Battle of Hulao

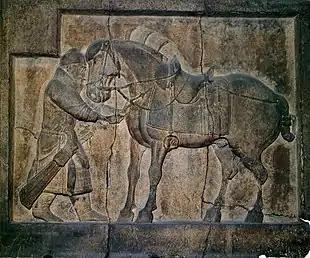
Relief of Li Shimin's charger Saluzi, one of the "Six Steeds of Zhao Mausoleum" by Yan Liben. The relief shows an incident during the Battle of the Mang Hills, Wang's final attempt to break the siege of Luoyang, when the horse was hit in the chest by an arrow.

Fresh from his crushing victory over Liu Wuzhou, in August 620 Li Shimin, with an army of 50,000 men, began his advance from Shanxi towards Luoyang. The strategic aim of the Tang prince was to capture the Yellow River valley up to the sea, thus separating the territories held by rival regimes in the north (i.e., Dou Jiande) from any allies in the south, particularly after Du Fuwei, a rebel leader who controlled the Huai River area, chose to acknowledge Tang authority.